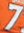
Number: 7